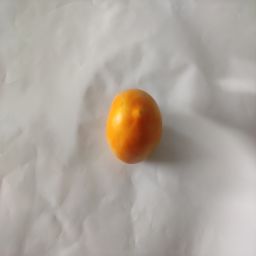
Crop: Tomato
Quality: Ripe